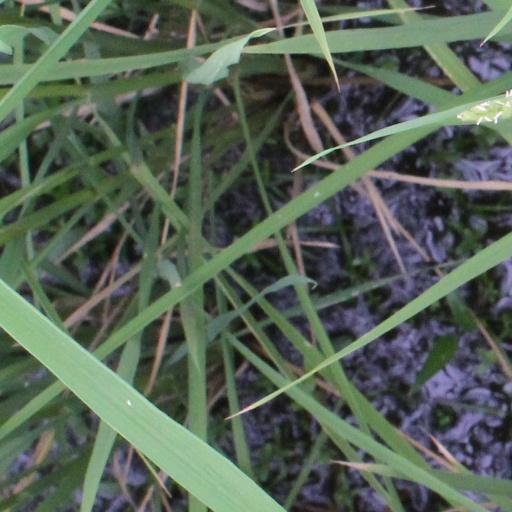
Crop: rice